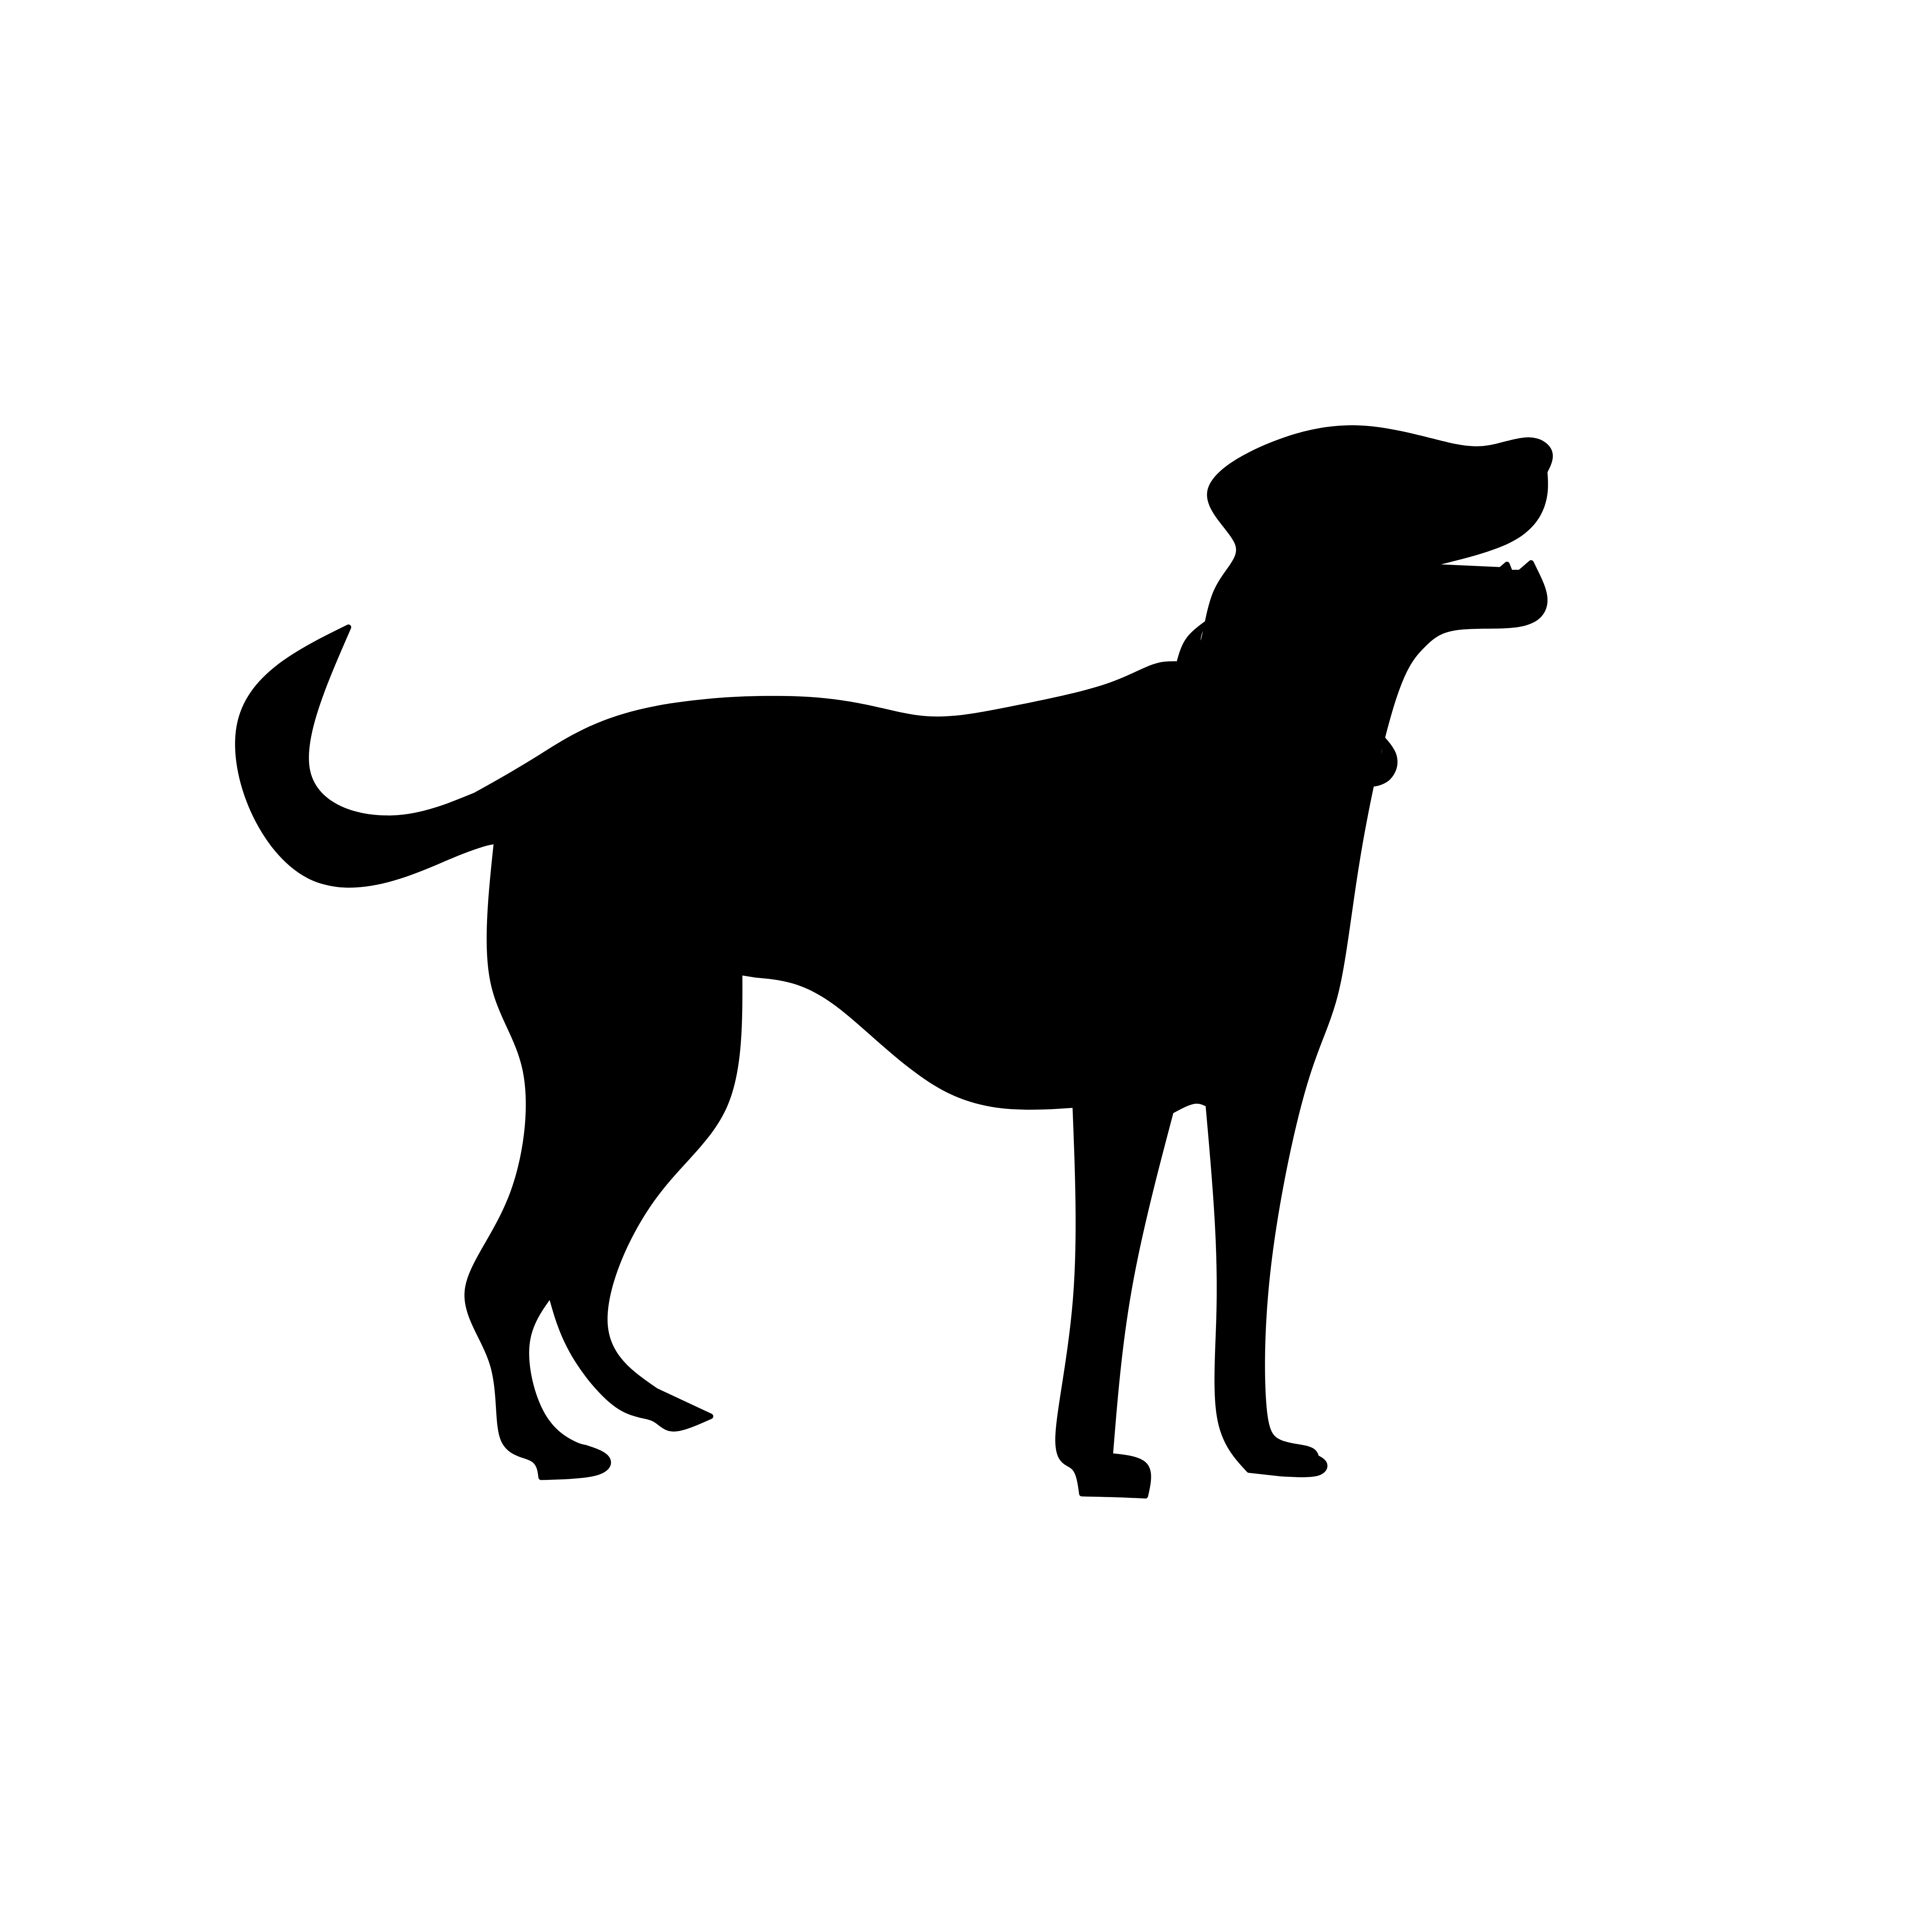
lacy, dog, silhouette, animal, look, black, tail, canine, cute, domestic, mammal, nature, one, pet, design, shape, sign, simple, symbol, terrier, whelp, young, walk, stand, vertebrate, dog breed, canidae, carnivore, sporting group, rare breed dog, borador, labrador retriever, hunting dog